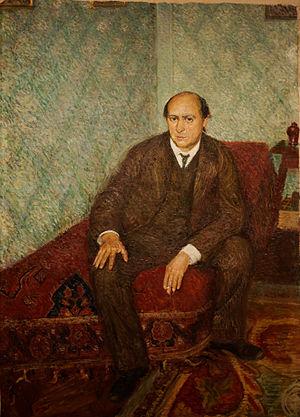
Arnold Schönberg, ou Arnold Schoenberg est un compositeur, peintre et théoricien autrichien né le 13 septembre 1874 à Vienne, et mort le 13 juillet 1951 à Los Angeles. Deux siècles après Jean-Sébastien Bach et Jean-Philippe Rameau, qui avaient posé les fondements de la musique tonale, il chercha à émanciper la musique de la tonalité et inventa le dodécaphonisme, qui aura une influence marquante sur une part de la musique du XXᵉ siècle.